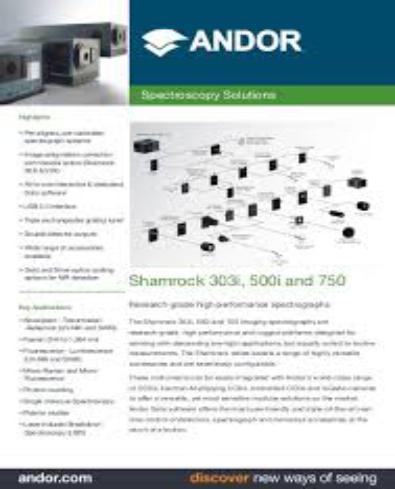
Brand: andor technology
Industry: Electronic